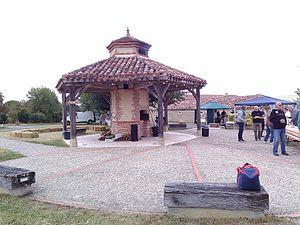
Lartigue est une commune française située dans le département du Gers, en région Occitanie.